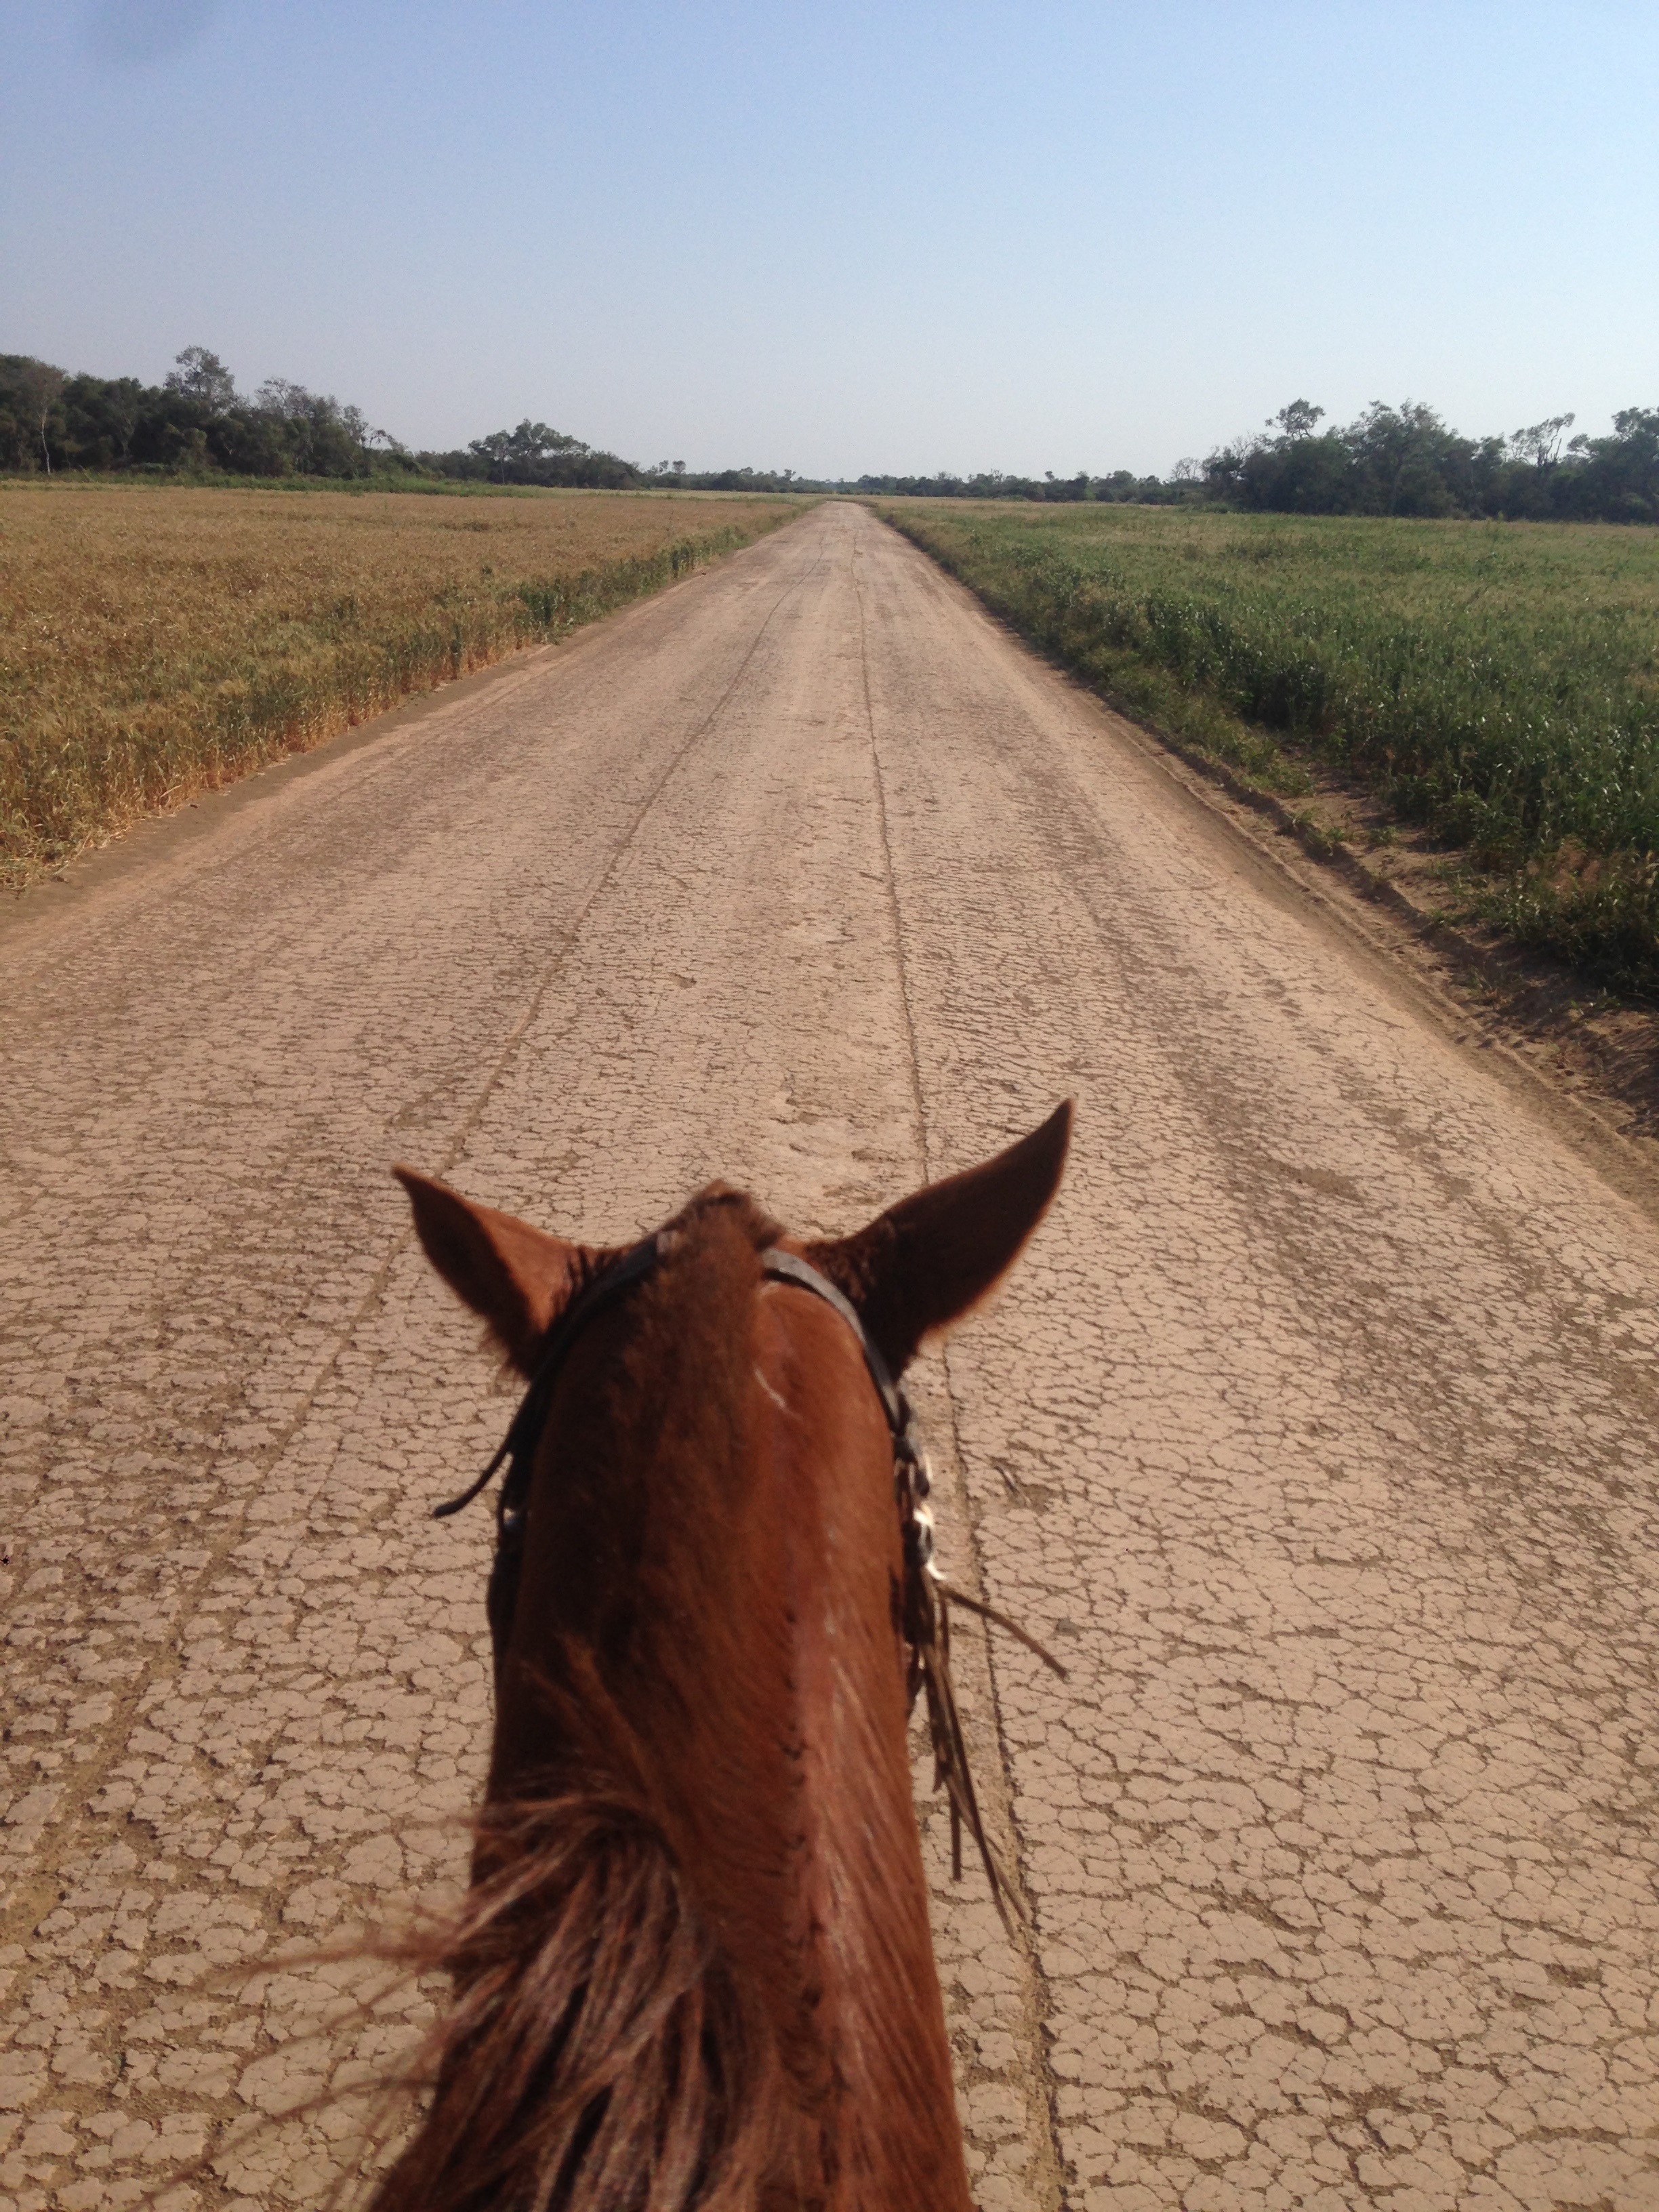
landscape, field, farm, prairie, pasture, soil, agriculture, rural area, pack animal, cattle like mammal, horse like mammal